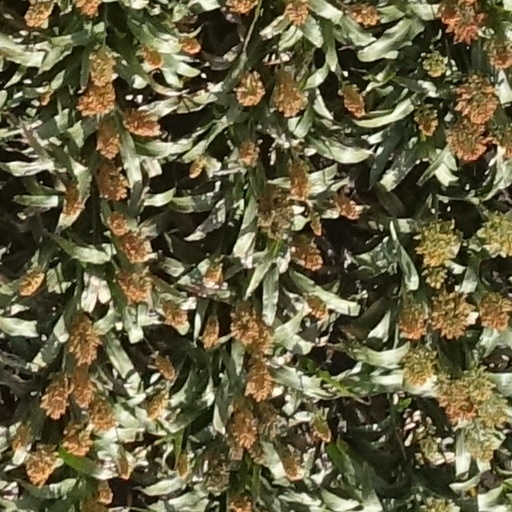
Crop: sorghum